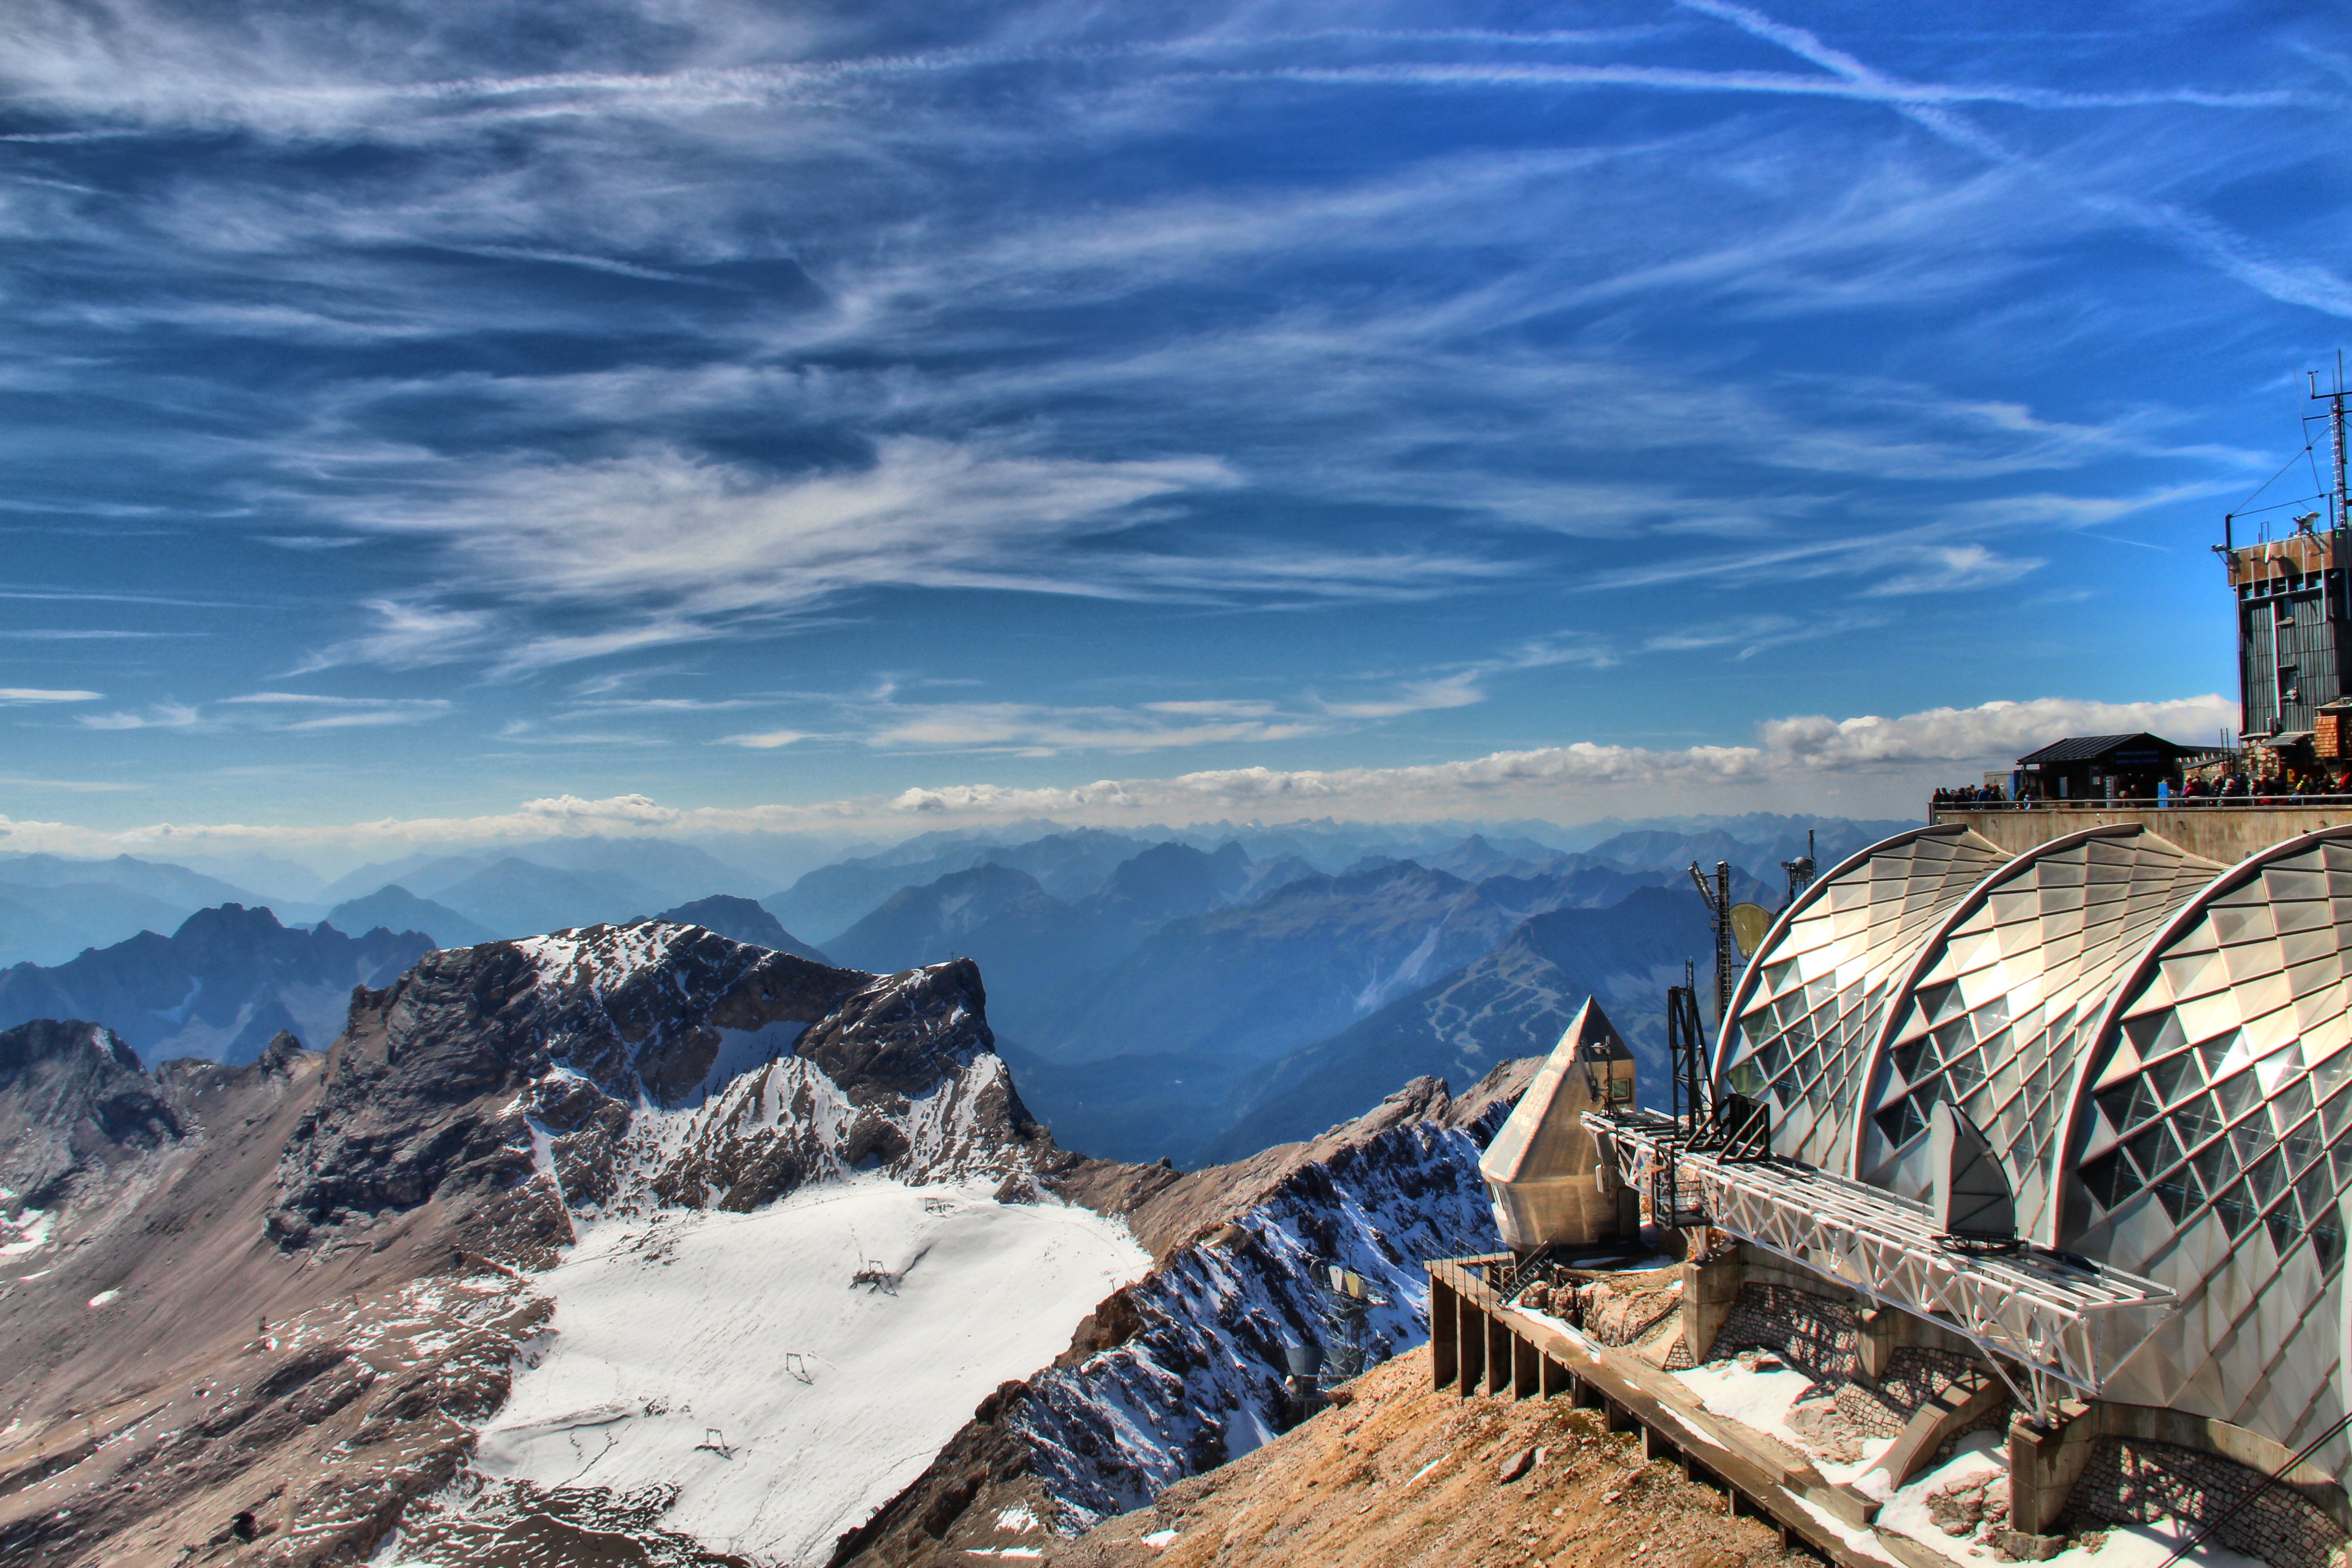
landscape, mountain, snow, winter, sky, view, mountain range, europe, weather, alpine, steep, terrain, summit, height, mountain landscape, clouds, alps, germany, zugspitze, bavaria, imposing, distant view, allg u, ostallg u, zugspitze massif, mountainous landforms, geological phenomenon